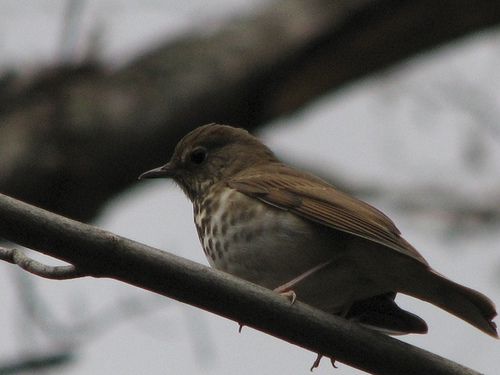
user: Given an image and a question. Answer the question in a short answer. Question: Name the bird? Short Answer:
assistant: wren